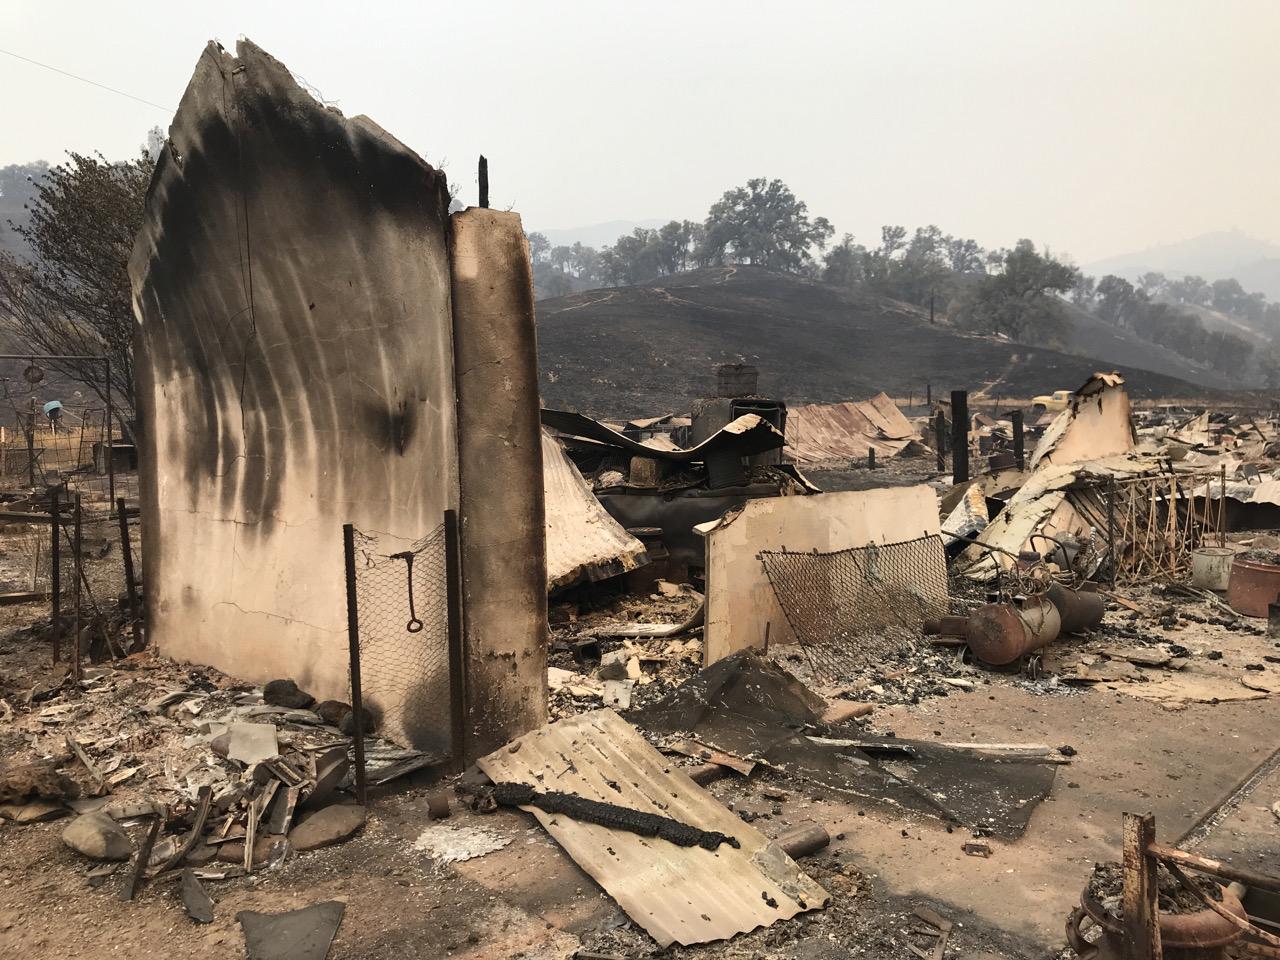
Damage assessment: destroyed